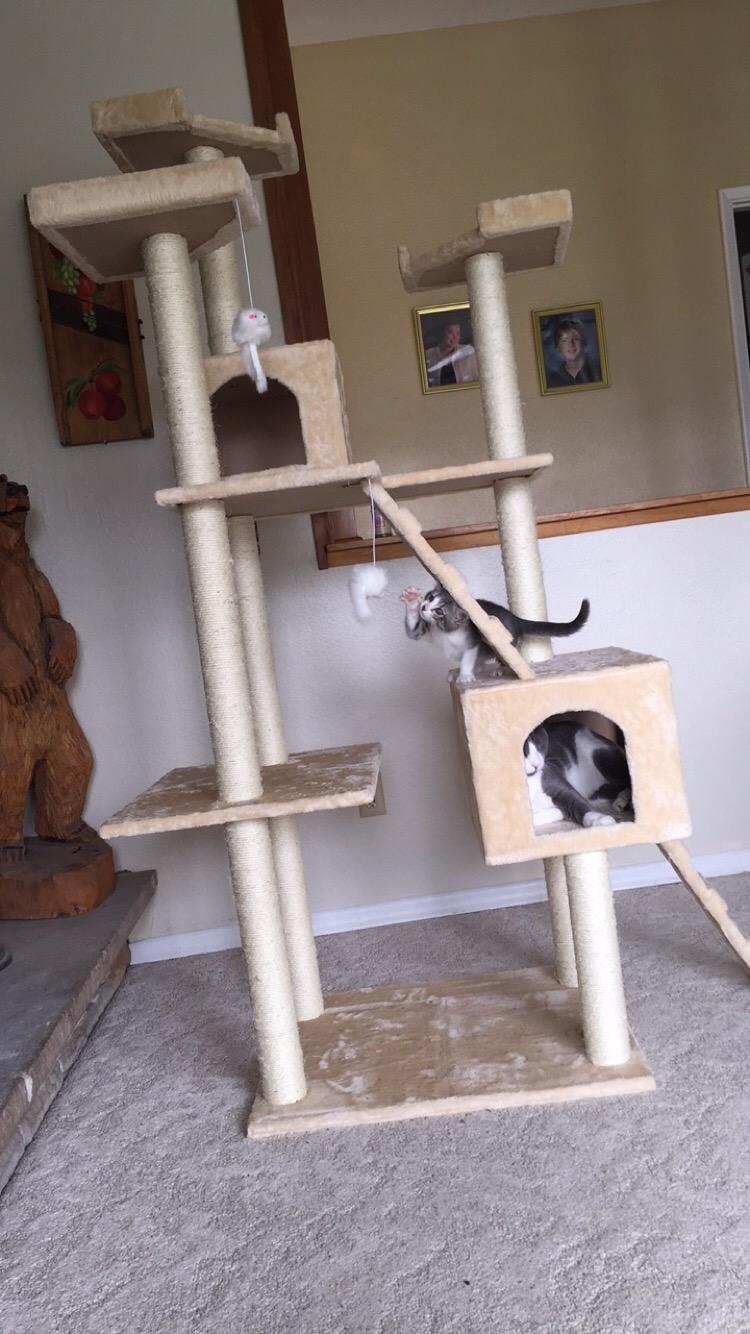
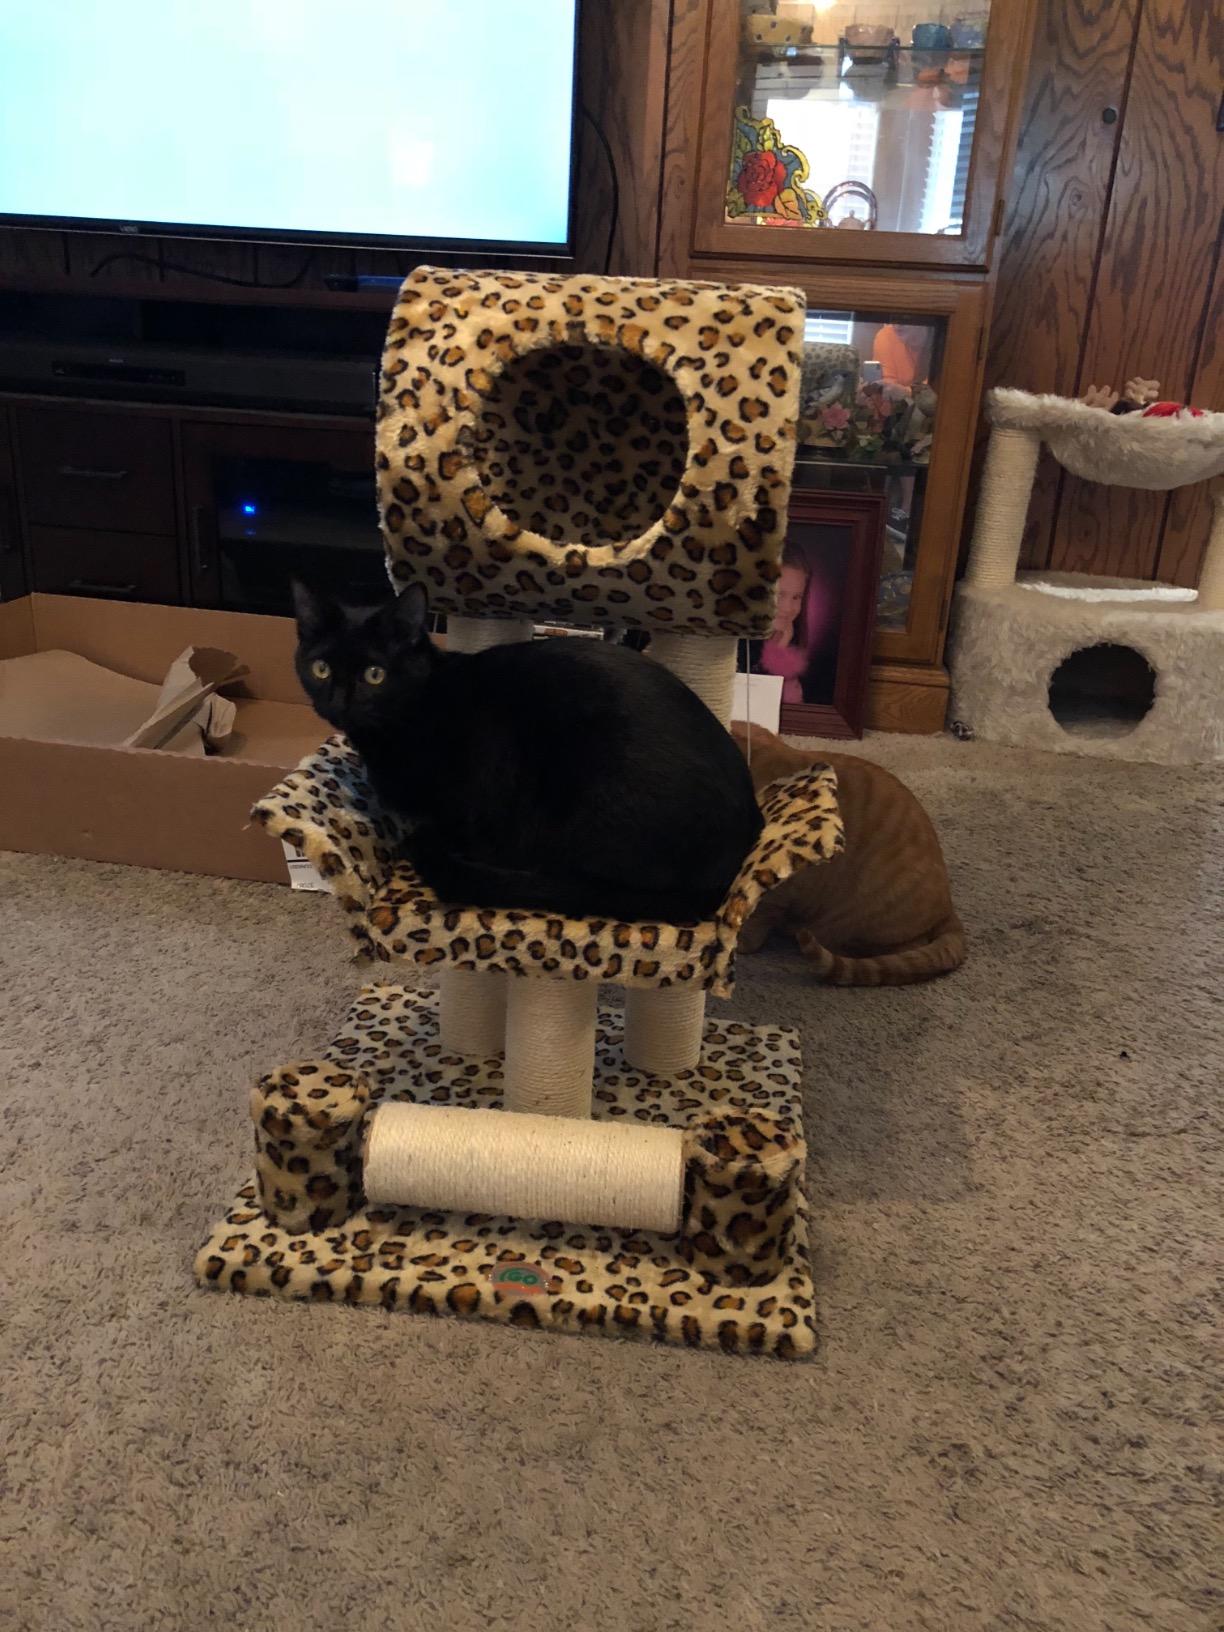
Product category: items_cat tree
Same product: no